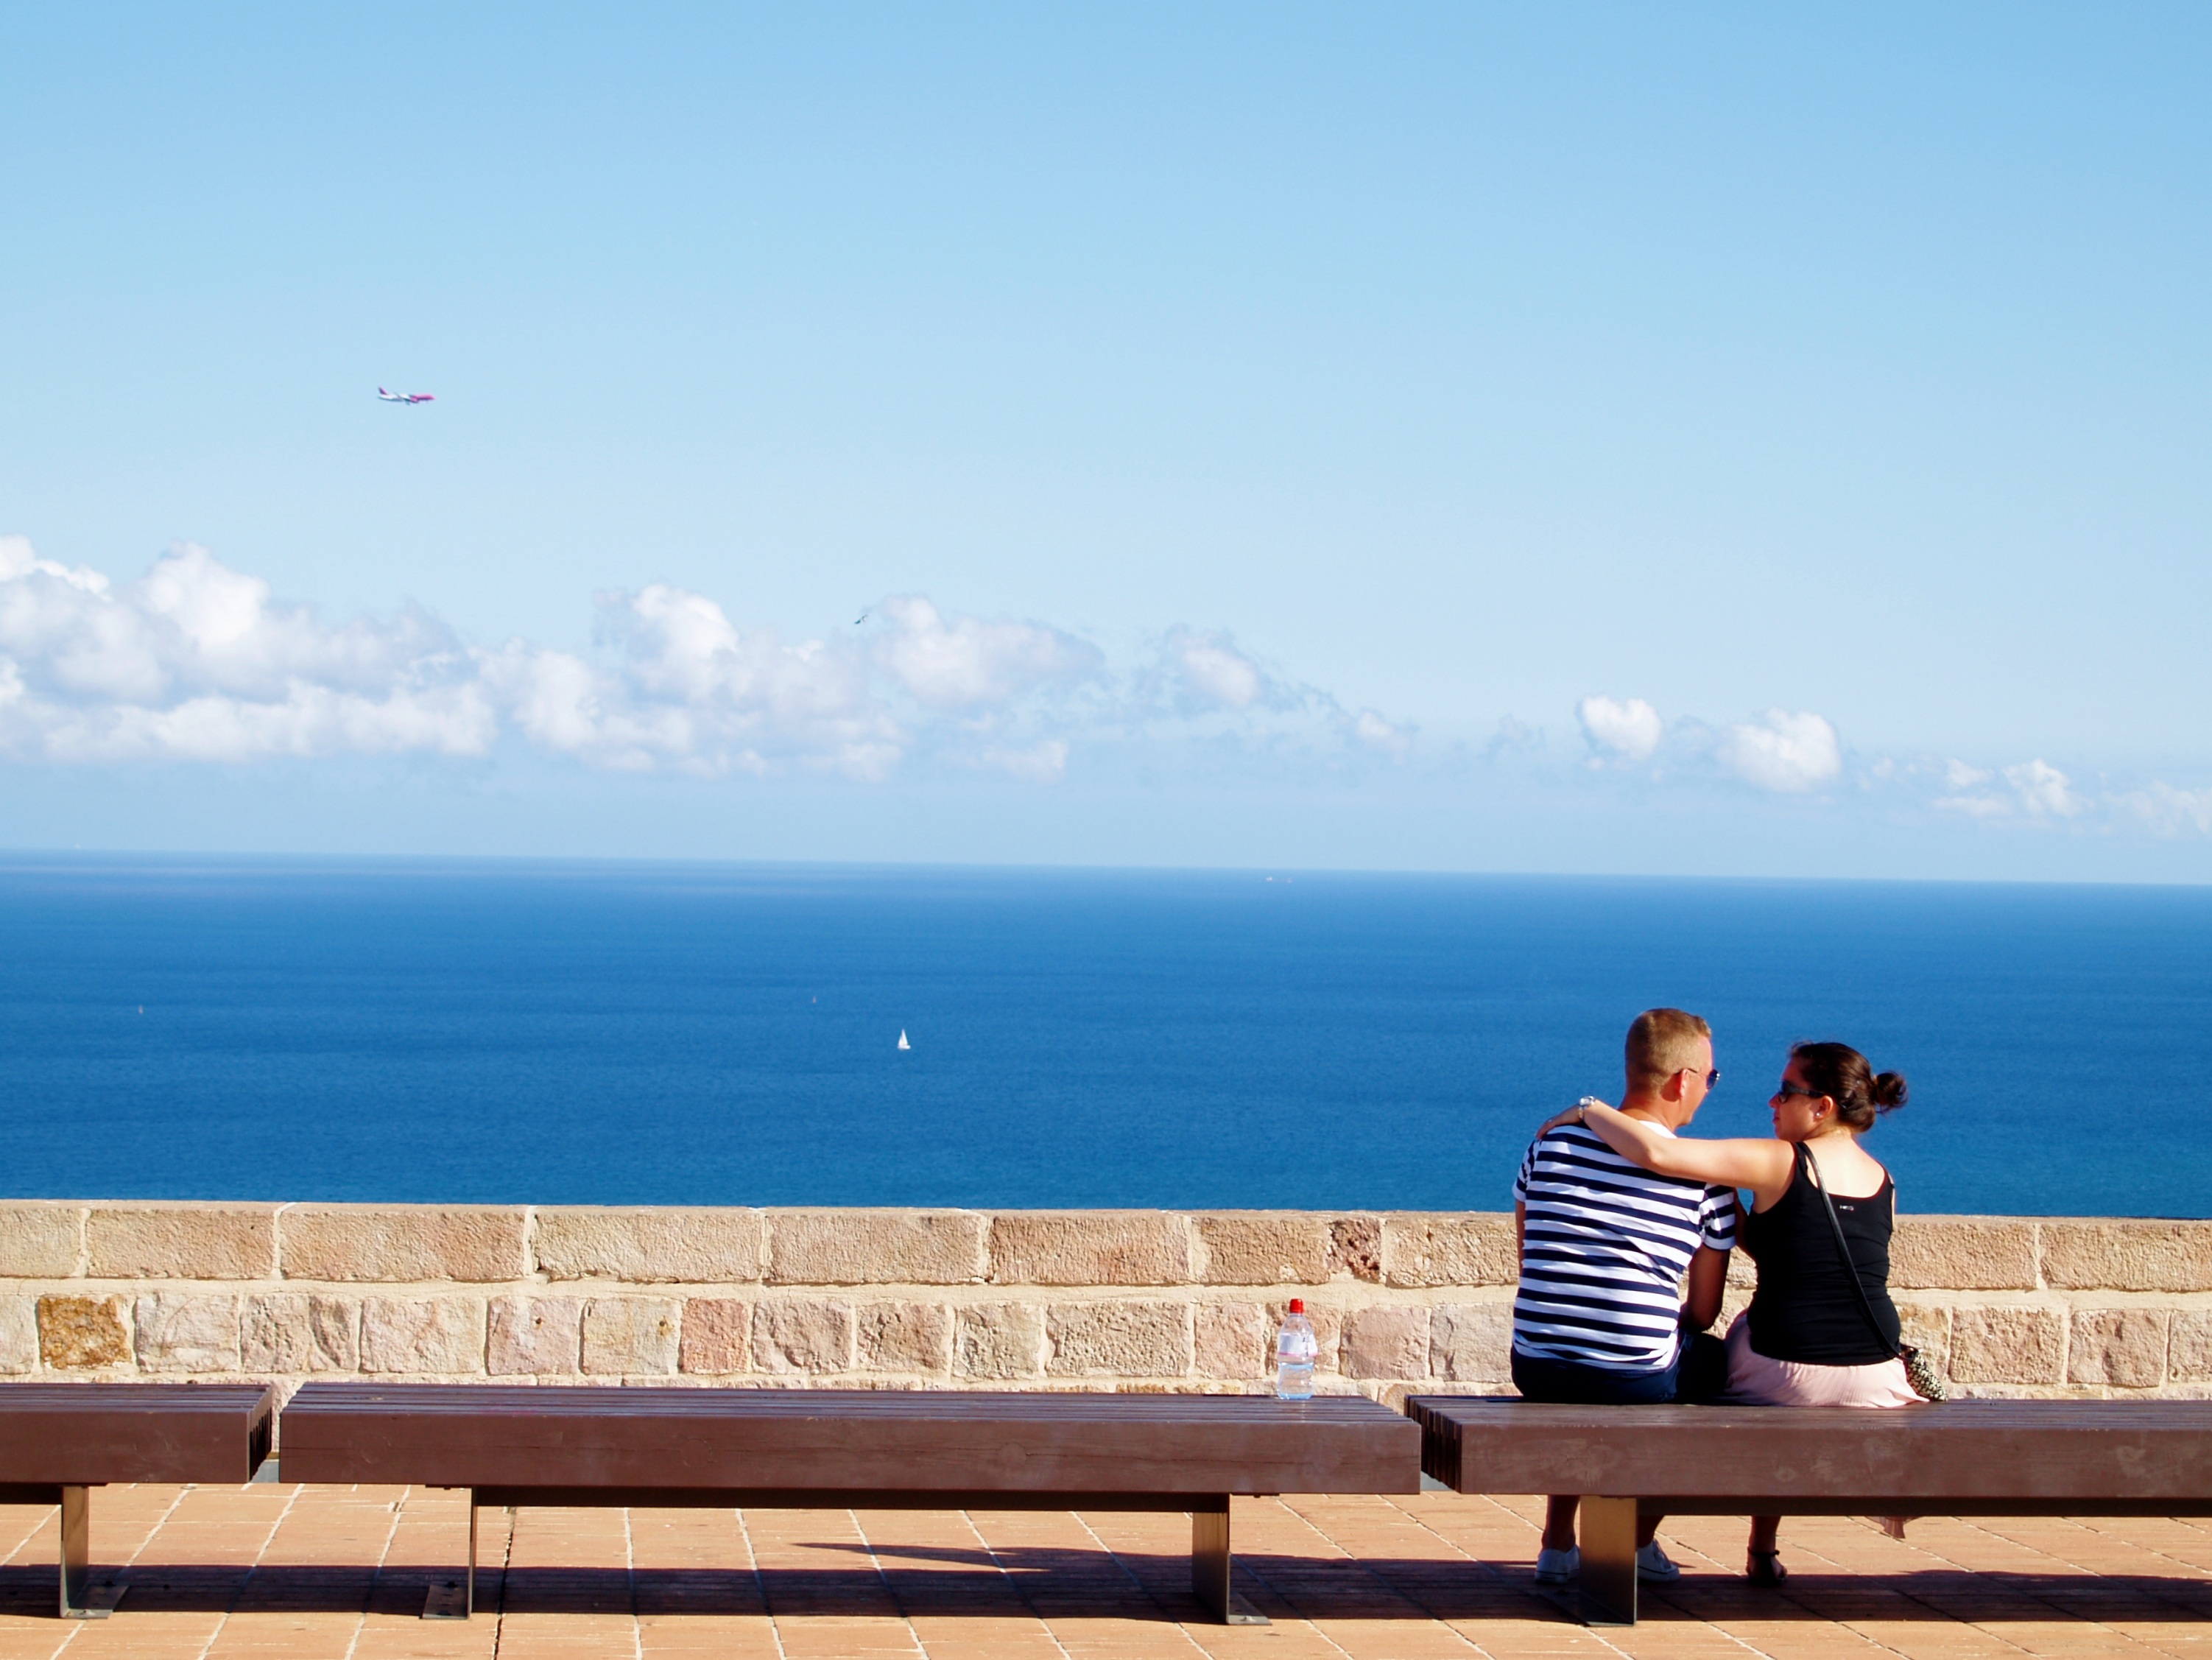
beach, sea, coast, ocean, horizon, people, woman, boat, morning, shore, view, walkway, vacation, airplane, male, female, love, young, couple, romance, romantic, blue, together, hug, body of water, outdoors, clouds, relationship, lovely, loving, emotion, wizzair, relation